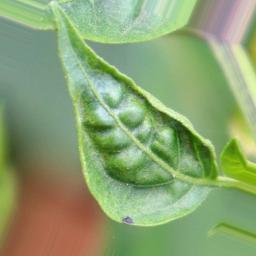
Label: mites_and_trips